David Copperfield (illusionist)

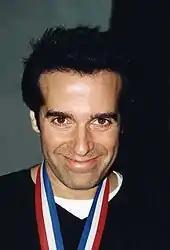
Copperfield in 2000

In May 2001, Copperfield entertained guests at a White House benefit for UNICEF by performing a new illusion in which he sawed singer and actress Jennifer Lopez into six pieces while standing up. This illusion was an update of one he performed in one of his early TV specials on actress Catherine Bach, and has never been performed publicly in any of his stage or TV appearances.